United Nations Security Council Resolution 989

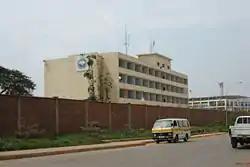
ICTR building in Kigali

United Nations Security Council Resolution 989, adopted unanimously on 24 April 1995, after recalling Resolution 955 (1994), the council listed the nominations for judges at the International Criminal Tribunal for Rwanda.